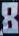
Number: 8